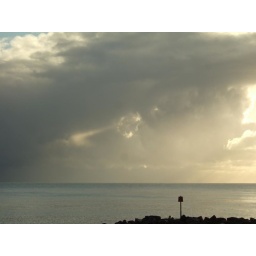
The clouds and sun made for an amazing sky today in Folkestone